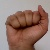
The image shows a hand gesture representing the letter 'A' in Indian Sign Language.